Jesus Trail

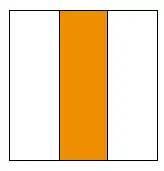
The Jesus Trail Mark

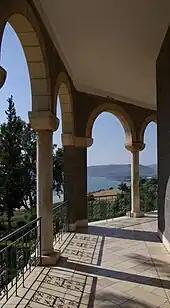
The Mount of Beatitudes and the Sea of Galilee

The geography and distances involved naturally allow the Jesus Trail to be walked as a series of day-hikes for a total of four days, with each day's hike being between in length.